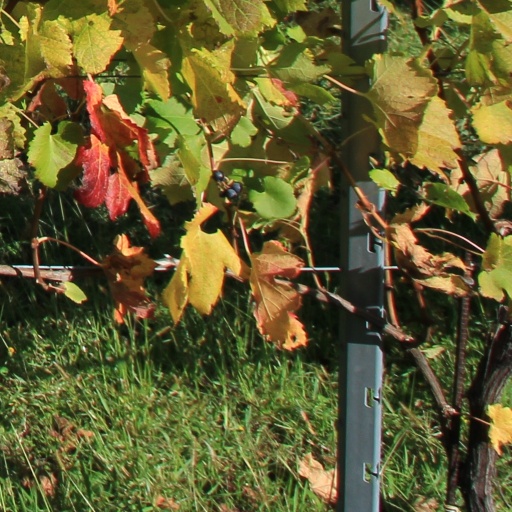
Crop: grape